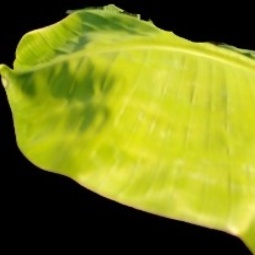
Label: Sulphur